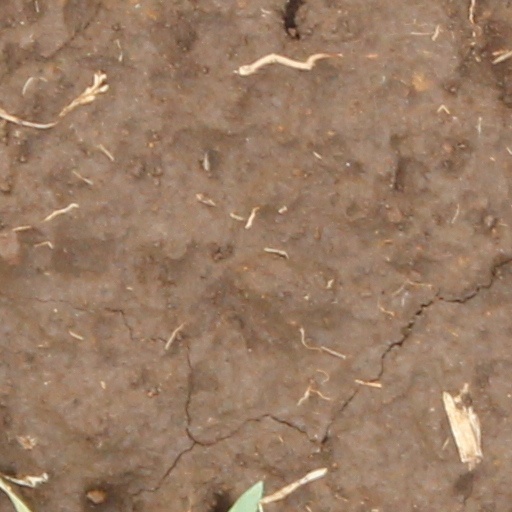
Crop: wheat